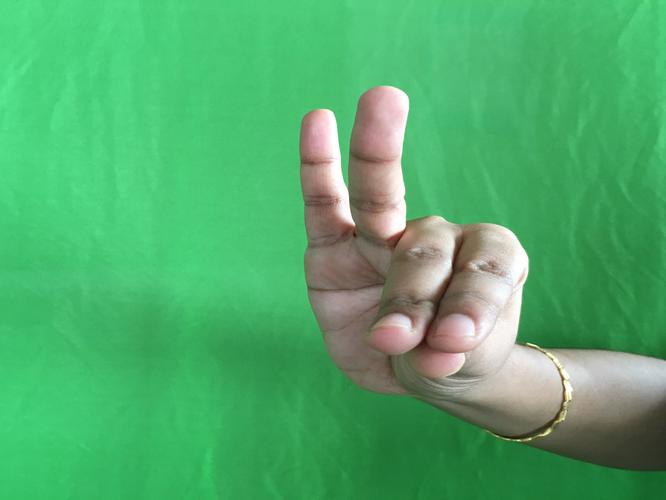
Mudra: Katakamukha_1
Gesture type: single_hand